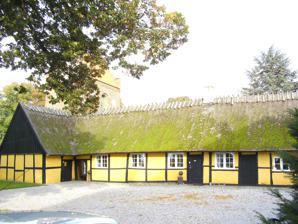
Building: Farum Rectory
Country: Denmark
Year built: 1724
Farum Rectory Farum Rectory is a listed rectory located adjacent to the graveyard surrounding Farum Church in the old, western part of Farum , Denmark . Built in 1724, the house has timber framing and a thatched roof. It was listed in 1959. See also Farumgaard References